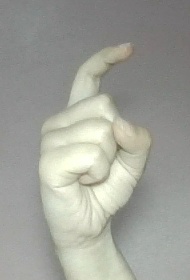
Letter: ra